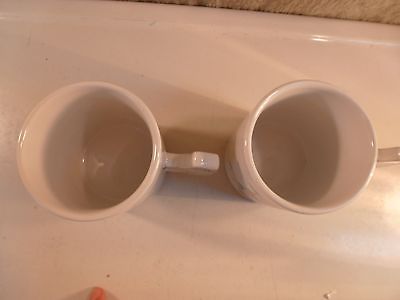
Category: mug